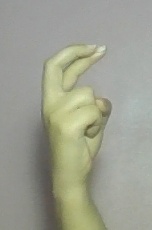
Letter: zay